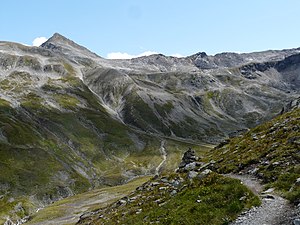
Verwall / Turisme / Vandrestier (Höhenwege)
Friedrichshafener Weg (sti)
Verwall er en bjergkæde på grænsen mellem de to Østrigske delstater Vorarlberg og Tyrol.